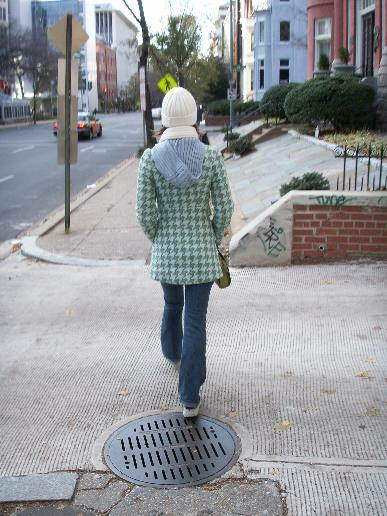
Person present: Yes